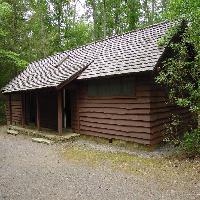
Weather: cloudy or overcast